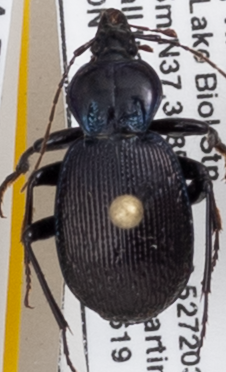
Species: Sphaeroderus stenostomus lecontei
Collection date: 2018-06-19
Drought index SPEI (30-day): -0.54
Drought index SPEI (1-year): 0.32
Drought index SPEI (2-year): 0.63